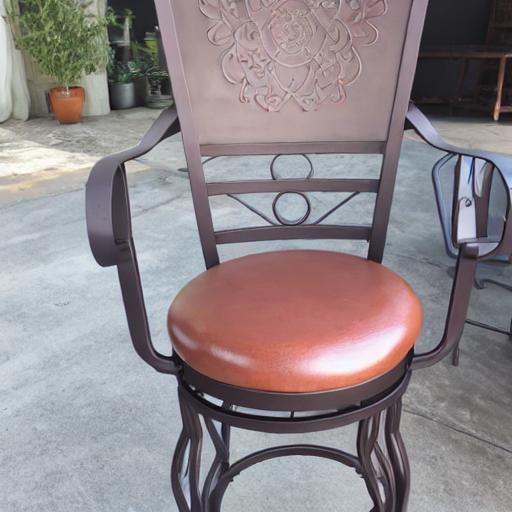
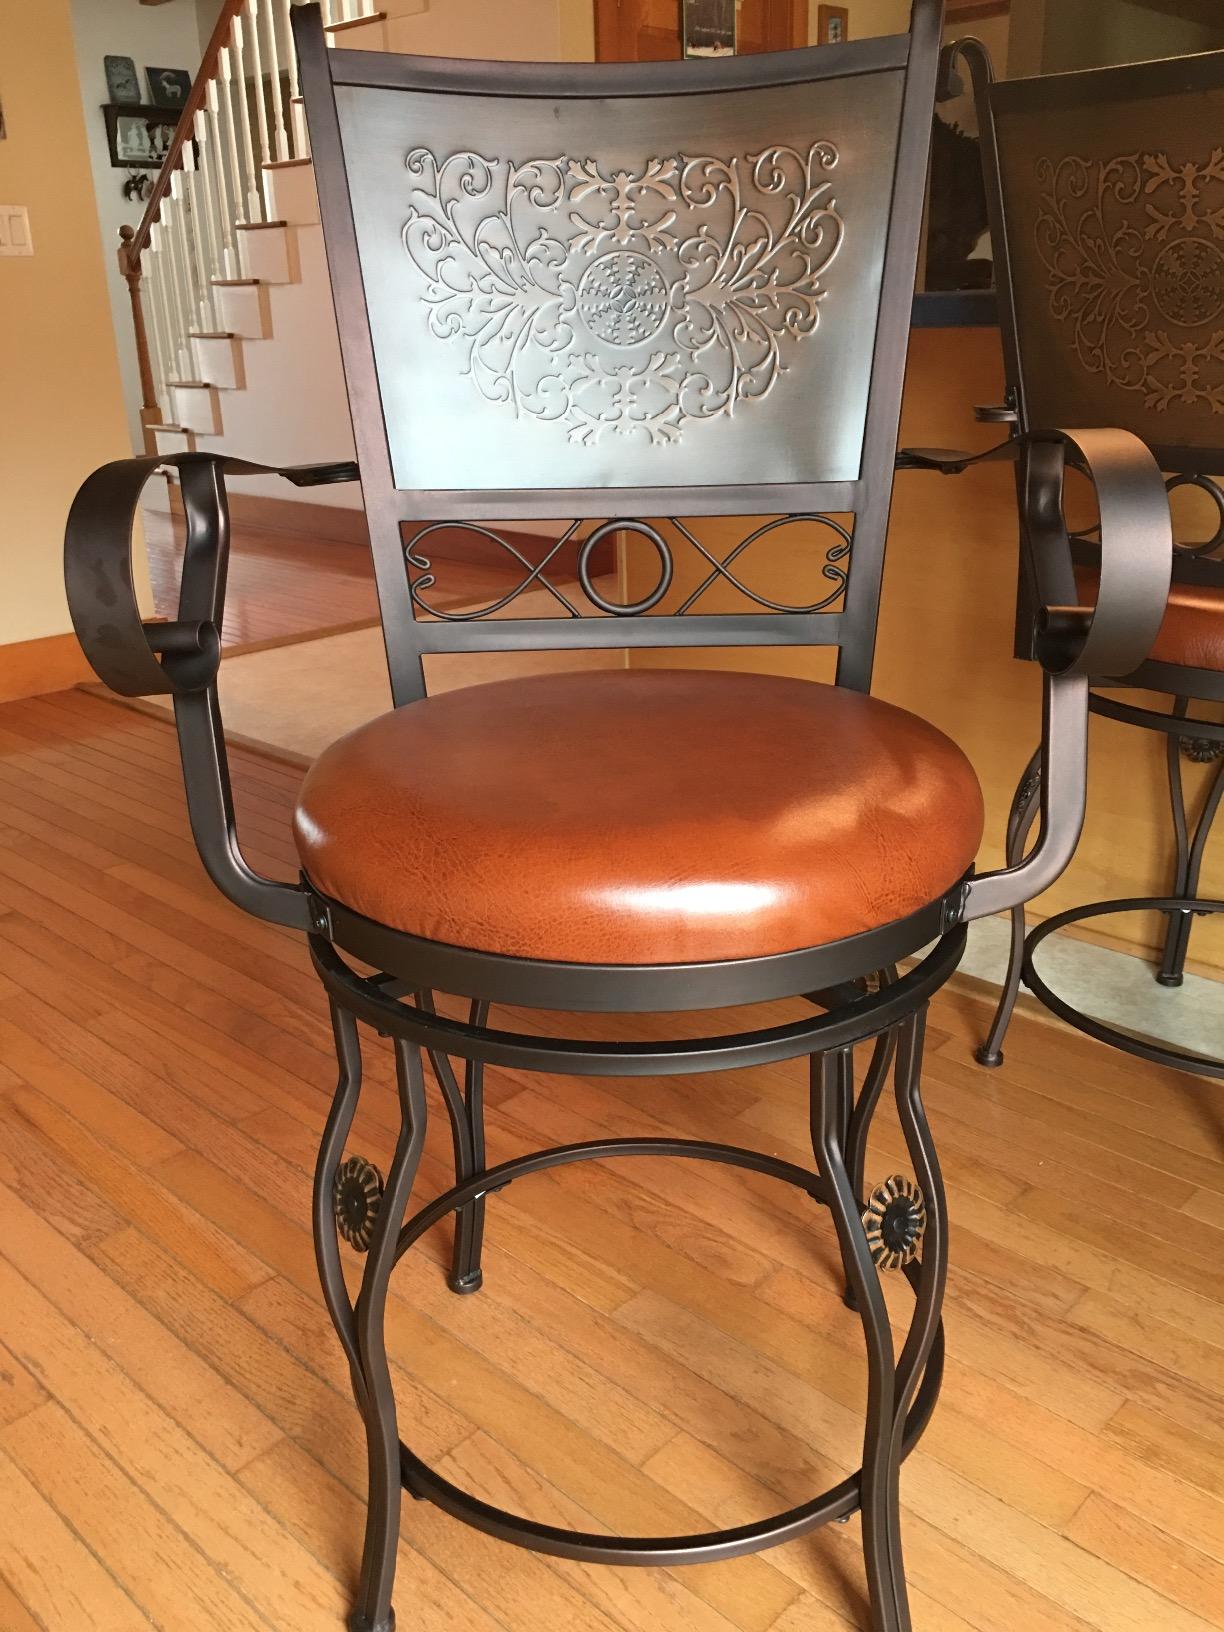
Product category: stool
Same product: no